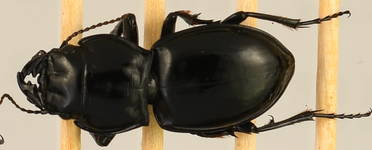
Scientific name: Pasimachus californicus
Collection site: Konza Prairie Biological Station NEON (KONZ), plot KONZ_002